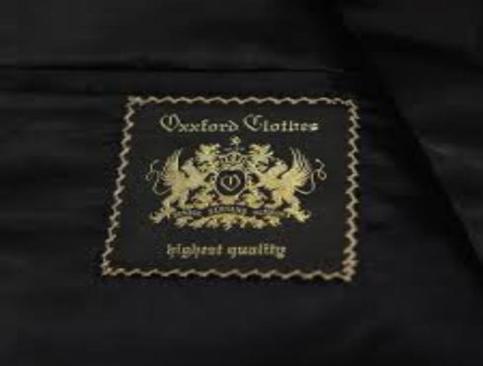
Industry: Clothes